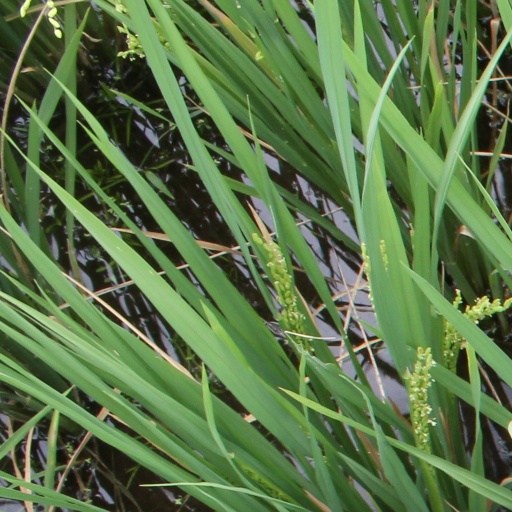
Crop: rice